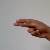
The image shows a hand gesture representing the letter 'H' in Indian Sign Language.